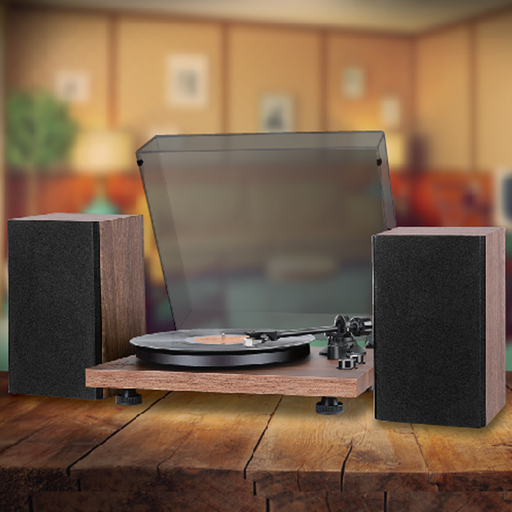
קטגוריה: מתנות בתוספת תשלום
תיאור: פטיפון מקצועי עם מחט Audio Technica רמקולים סטריאו מדפיים 80 וואט וכיסוי
דגם: HRT-24
תשלום נוסף: 450 ₪
מידע נוסף: מתנה בתוספת תשלום